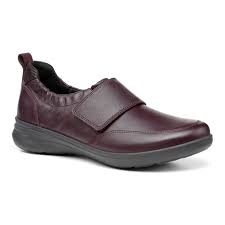
Label: Clog